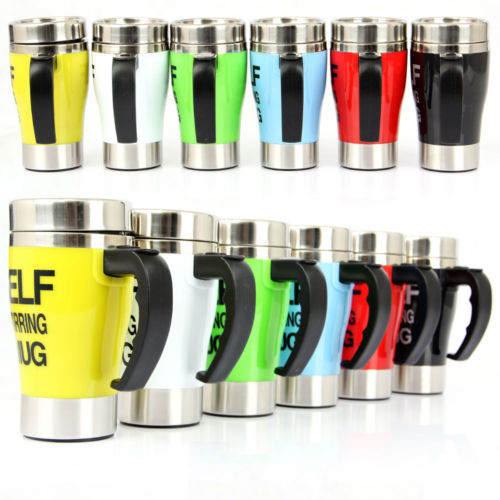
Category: mug